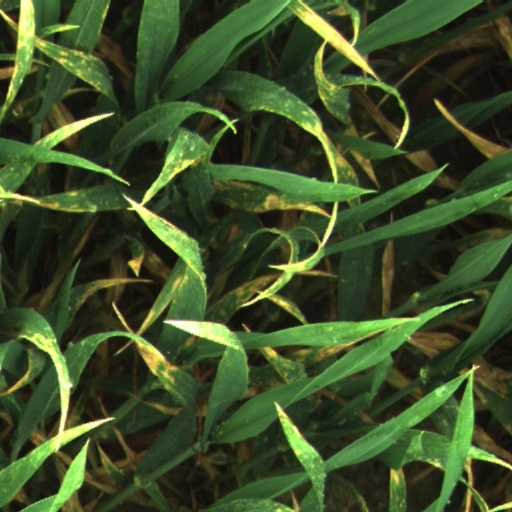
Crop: wheat